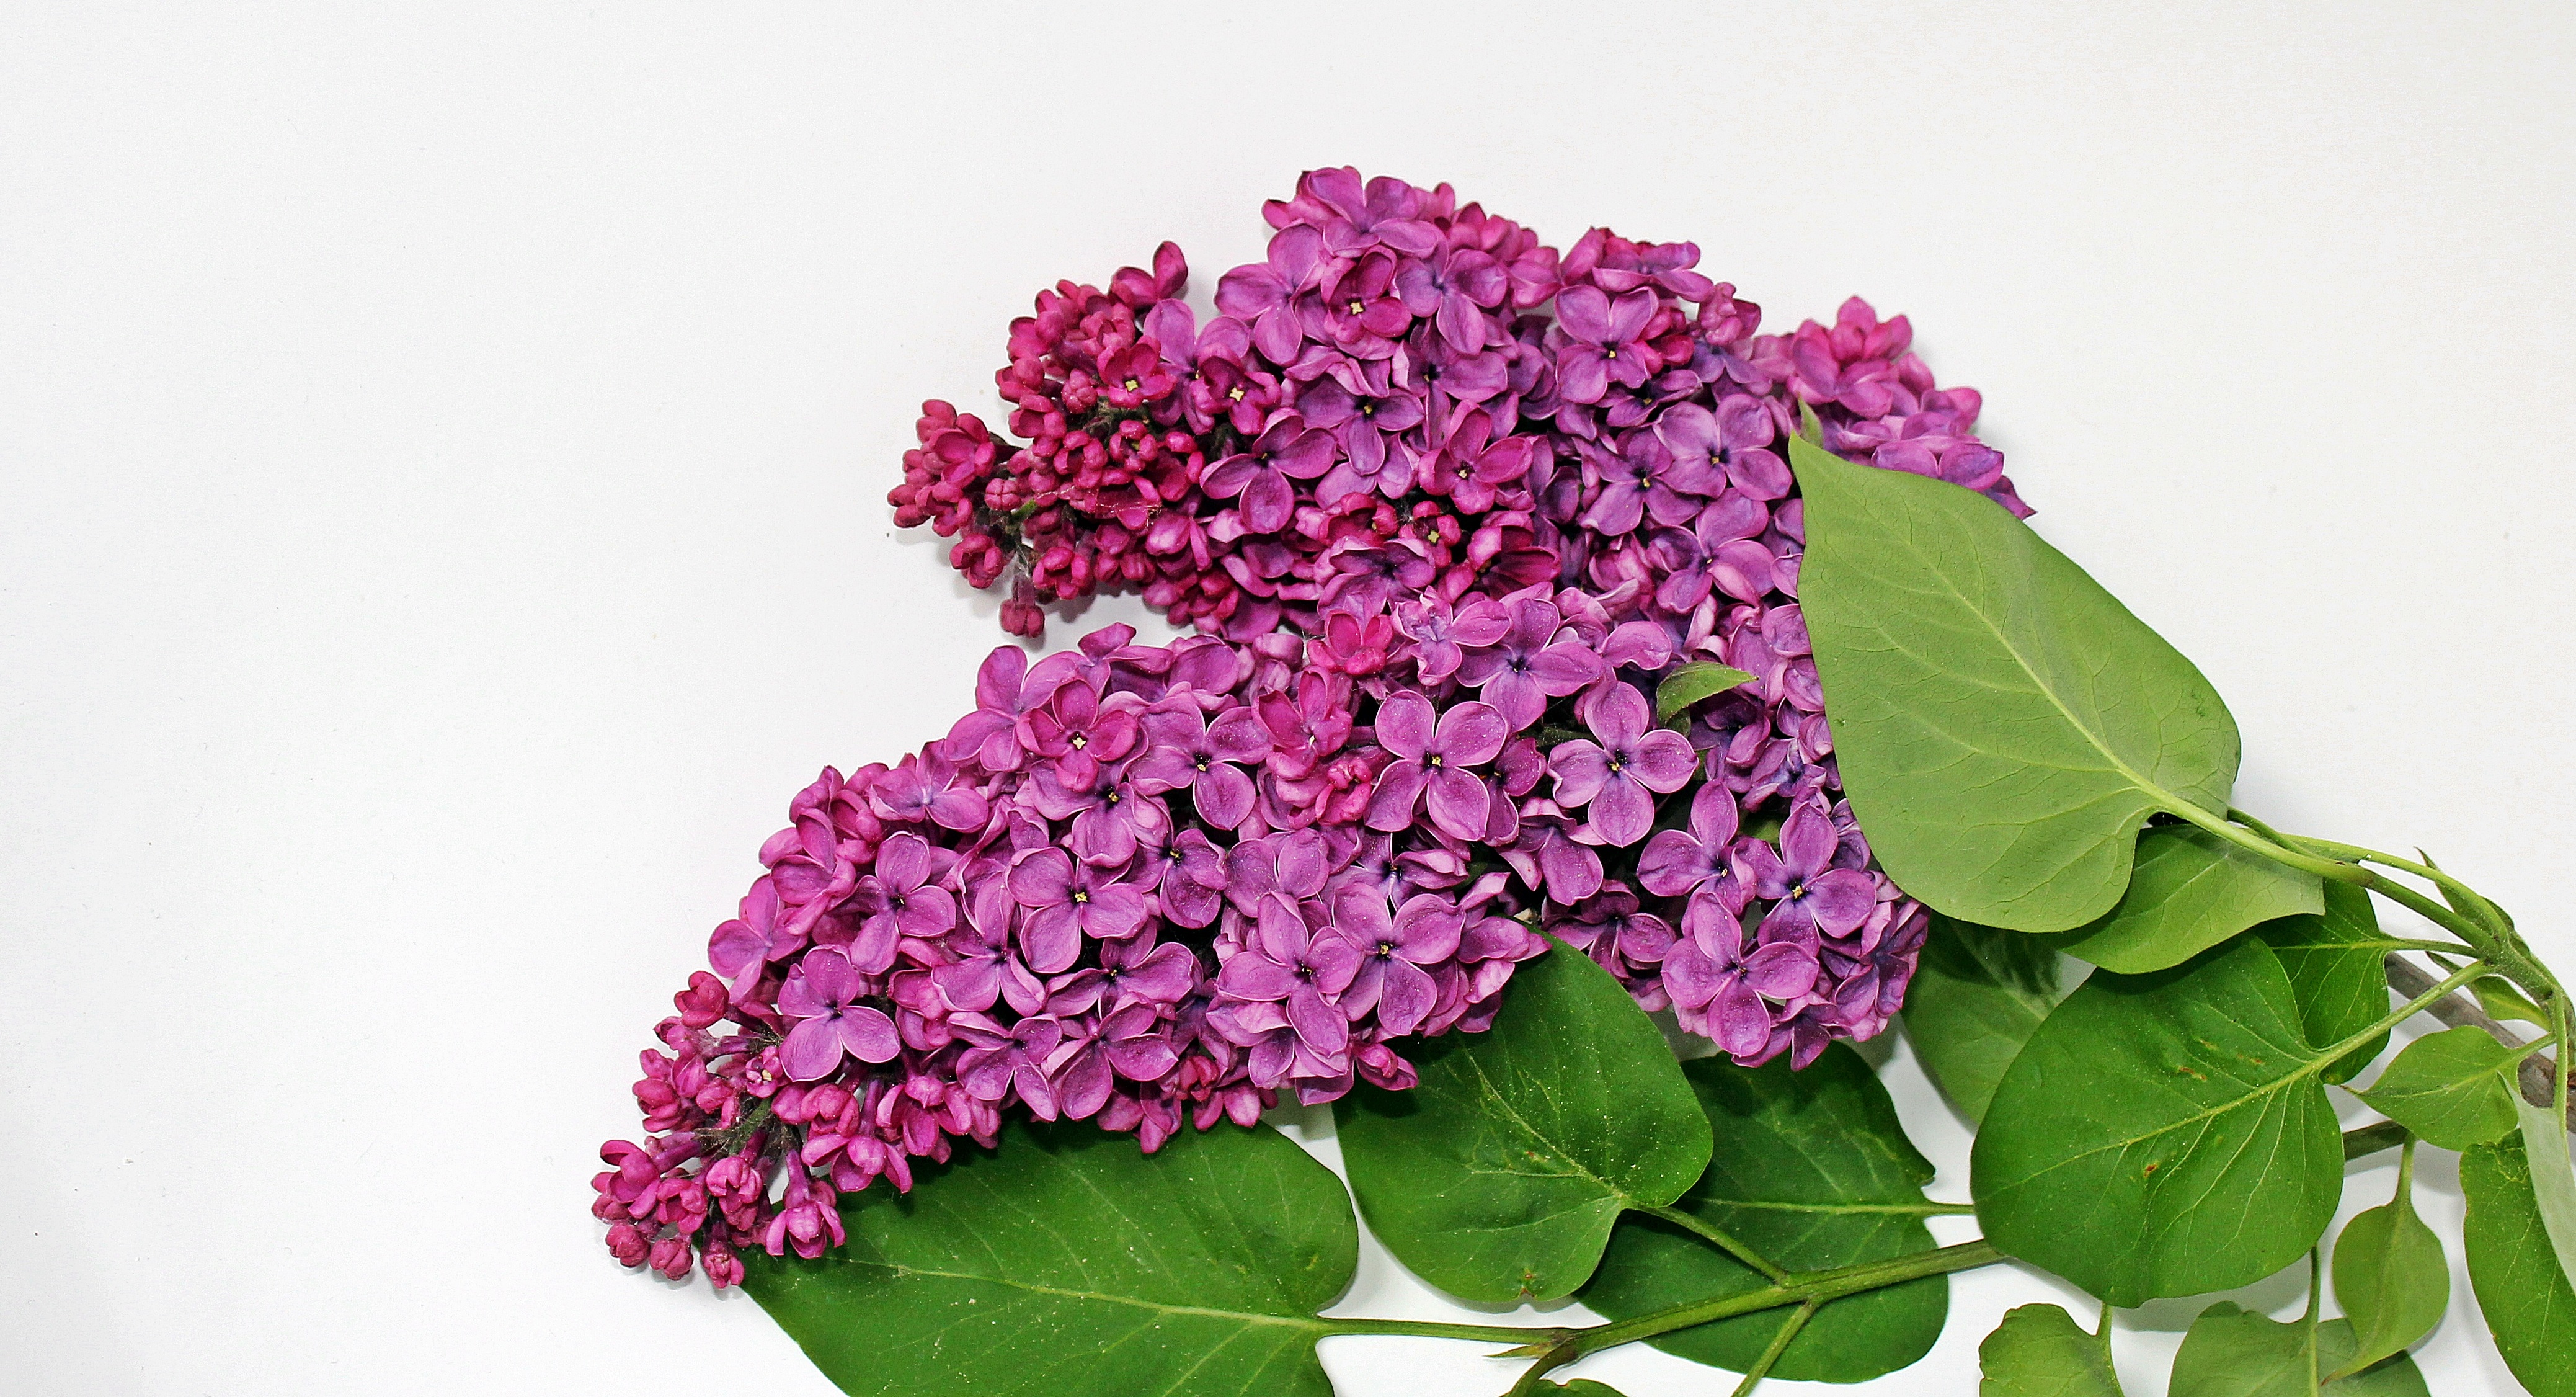
branch, plant, flower, purple, petal, bloom, summer, decoration, spring, pink, still life, hydrangea, deco, flowers, background, shrub, violet, lilac, magenta, fragrant, floristry, flowering plant, flower bouquet, hydrangeaceae, floral design, lilac branch, cornales, land plant, flower arranging